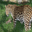
Label: leopard